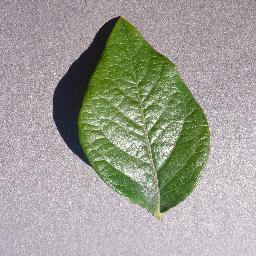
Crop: blueberry
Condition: healthy